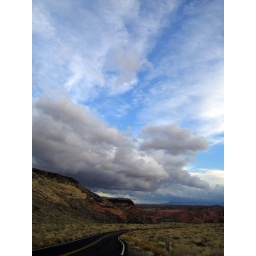
road in snow canyon utah